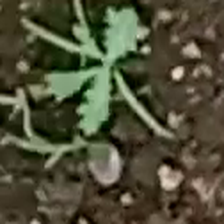
Weed species: Bilayat_(Mexicana_Argemone)